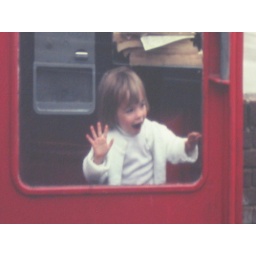
Me in a red phone box in England